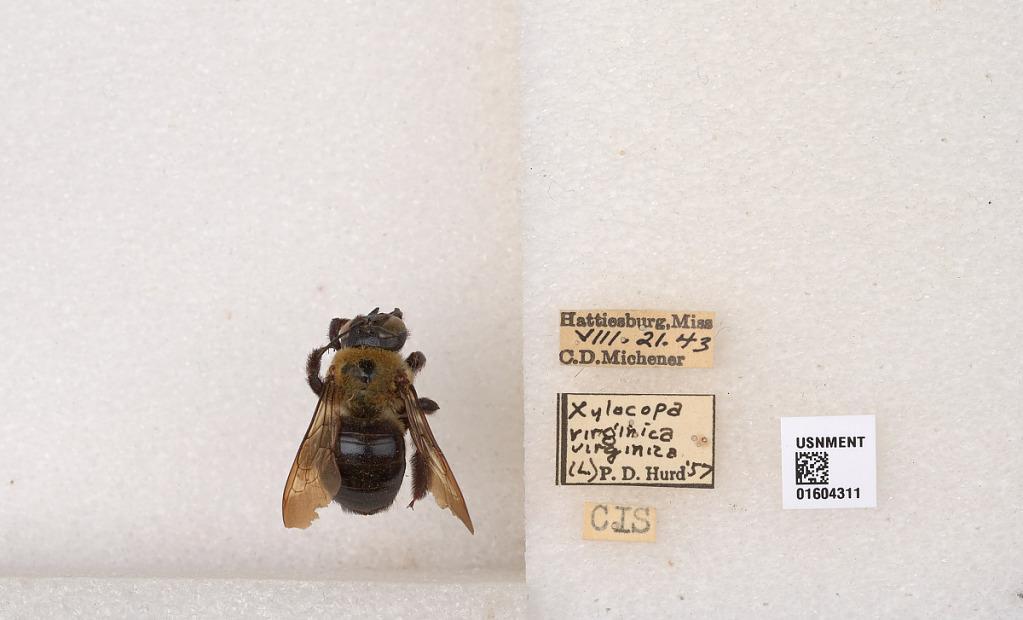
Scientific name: Xylocopa (Xylocopoides) virginica virginica (Linnaeus)
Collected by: C. Michener
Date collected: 1943-8-21
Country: United States
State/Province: Mississippi
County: Forrest
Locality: Hattiesburg
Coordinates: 31.3271, -89.2903
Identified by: Hurd, P. D.